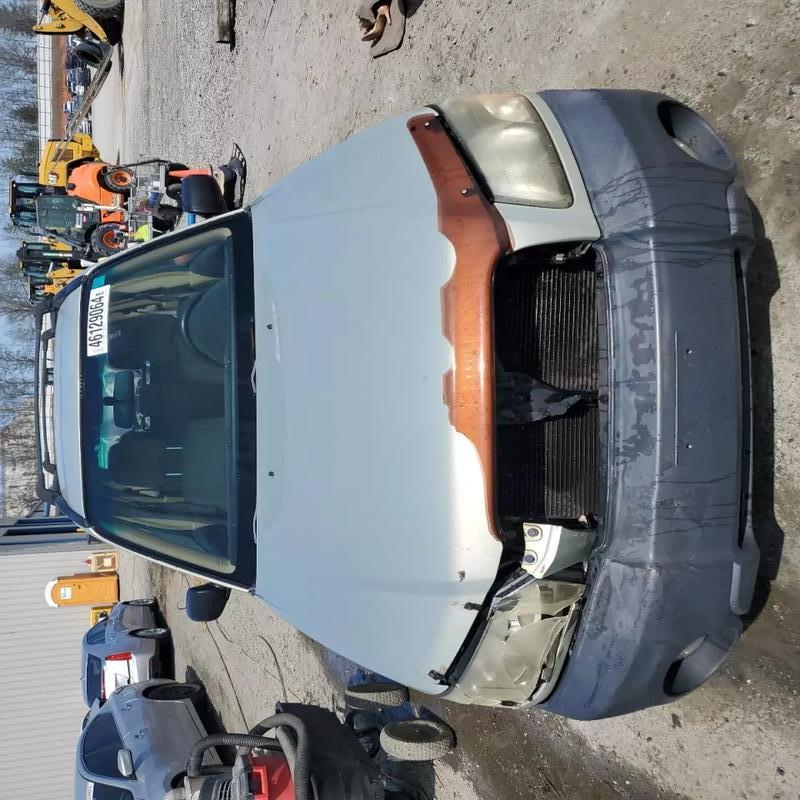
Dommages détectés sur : pare-choc avant, feu avant droit, feu avant gauche, capot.
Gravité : majeur